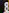
Number: 8